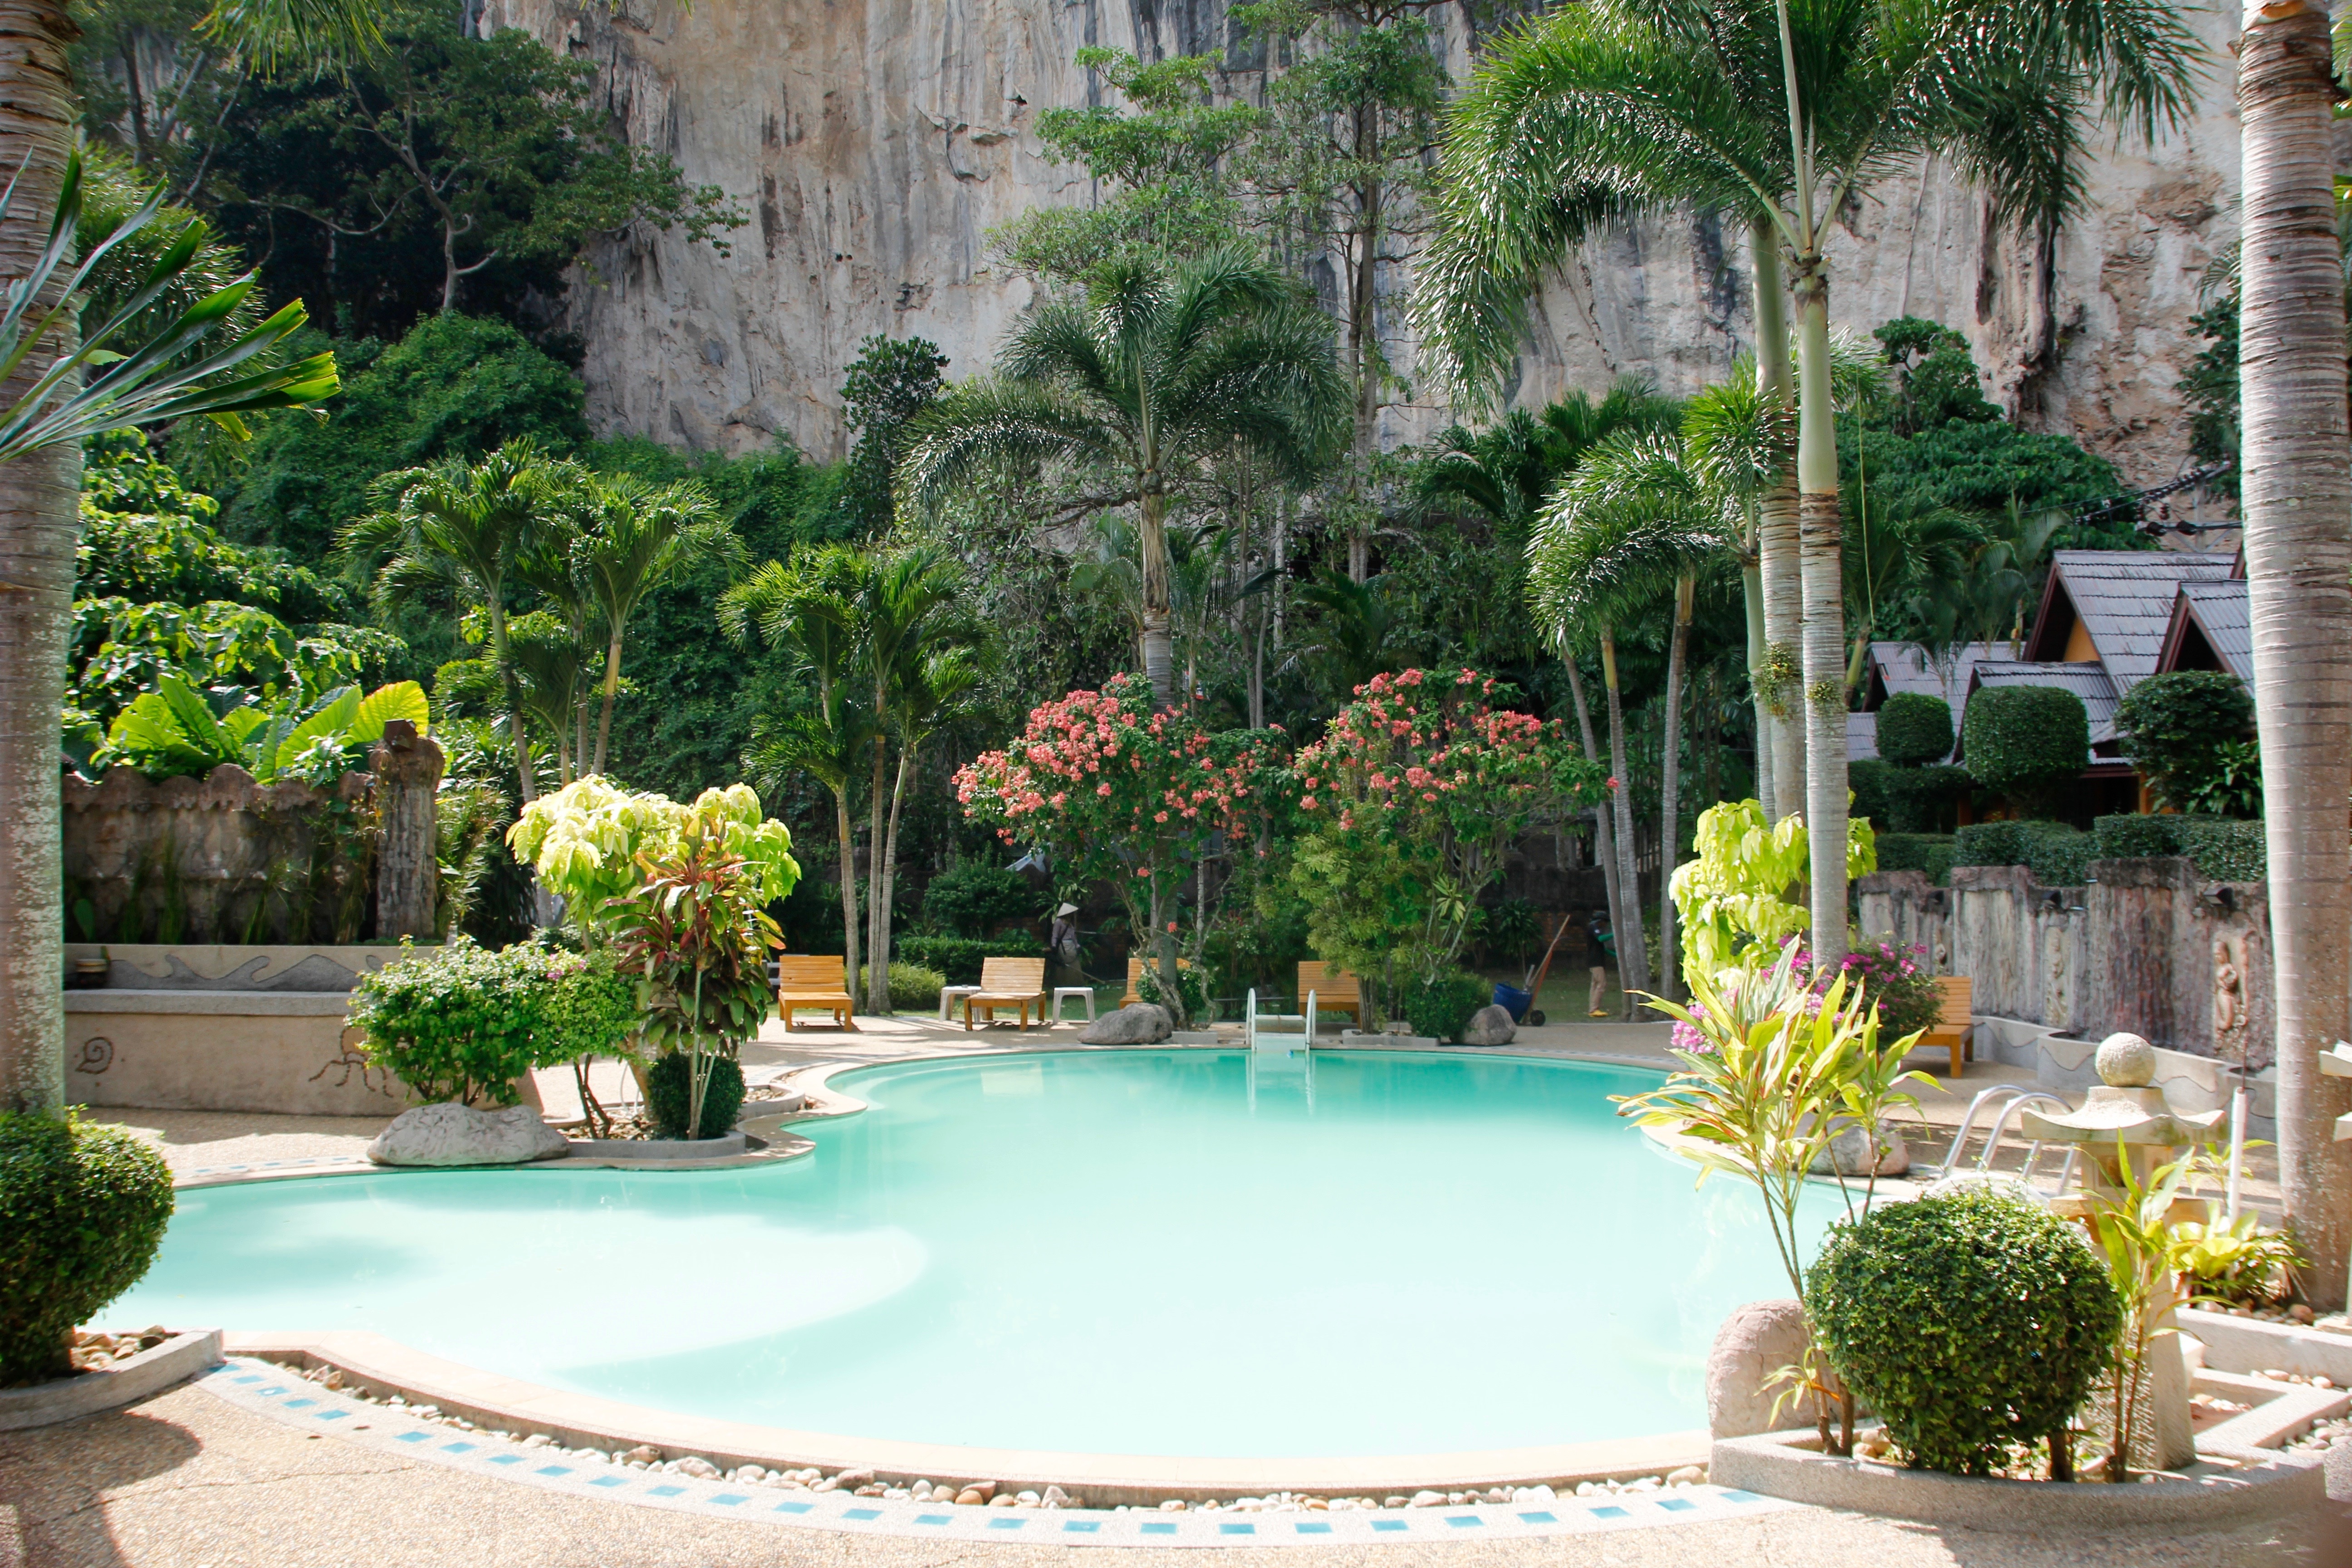
water, villa, mansion, summer, pool, clear, swim, reflection, relax, swimming pool, holiday, backyard, property, blue, garden, tourism, surface, transparent, landscaping, relaxation, courtyard, background, hotel, resort, estate, yard, palm trees, condominium, fun bathing, hotel complex, arecales